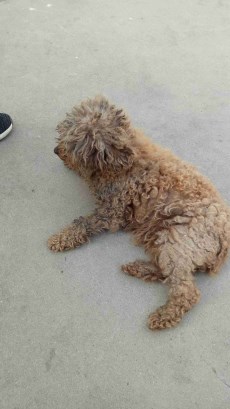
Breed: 3336-n000121-chinese_rural_dog